Nidau

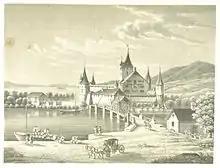
General view of Nidau (c1850)

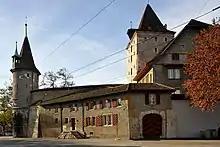
Nidau Castle

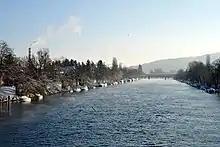
Nidau-Buren Canal

The remains of a number of stilt house settlements from the Neolithic until the late Bronze Age have been found along the lake shore in Nidau. A La Tene artifact was discovered in the Thielle/Zihl canal. Several iron ingots which were probably from the Roman era were found in the old Thielle/Zihl river.